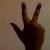
The image shows a hand gesture representing the number 3 in Indian Sign Language.